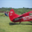
Label: airplane